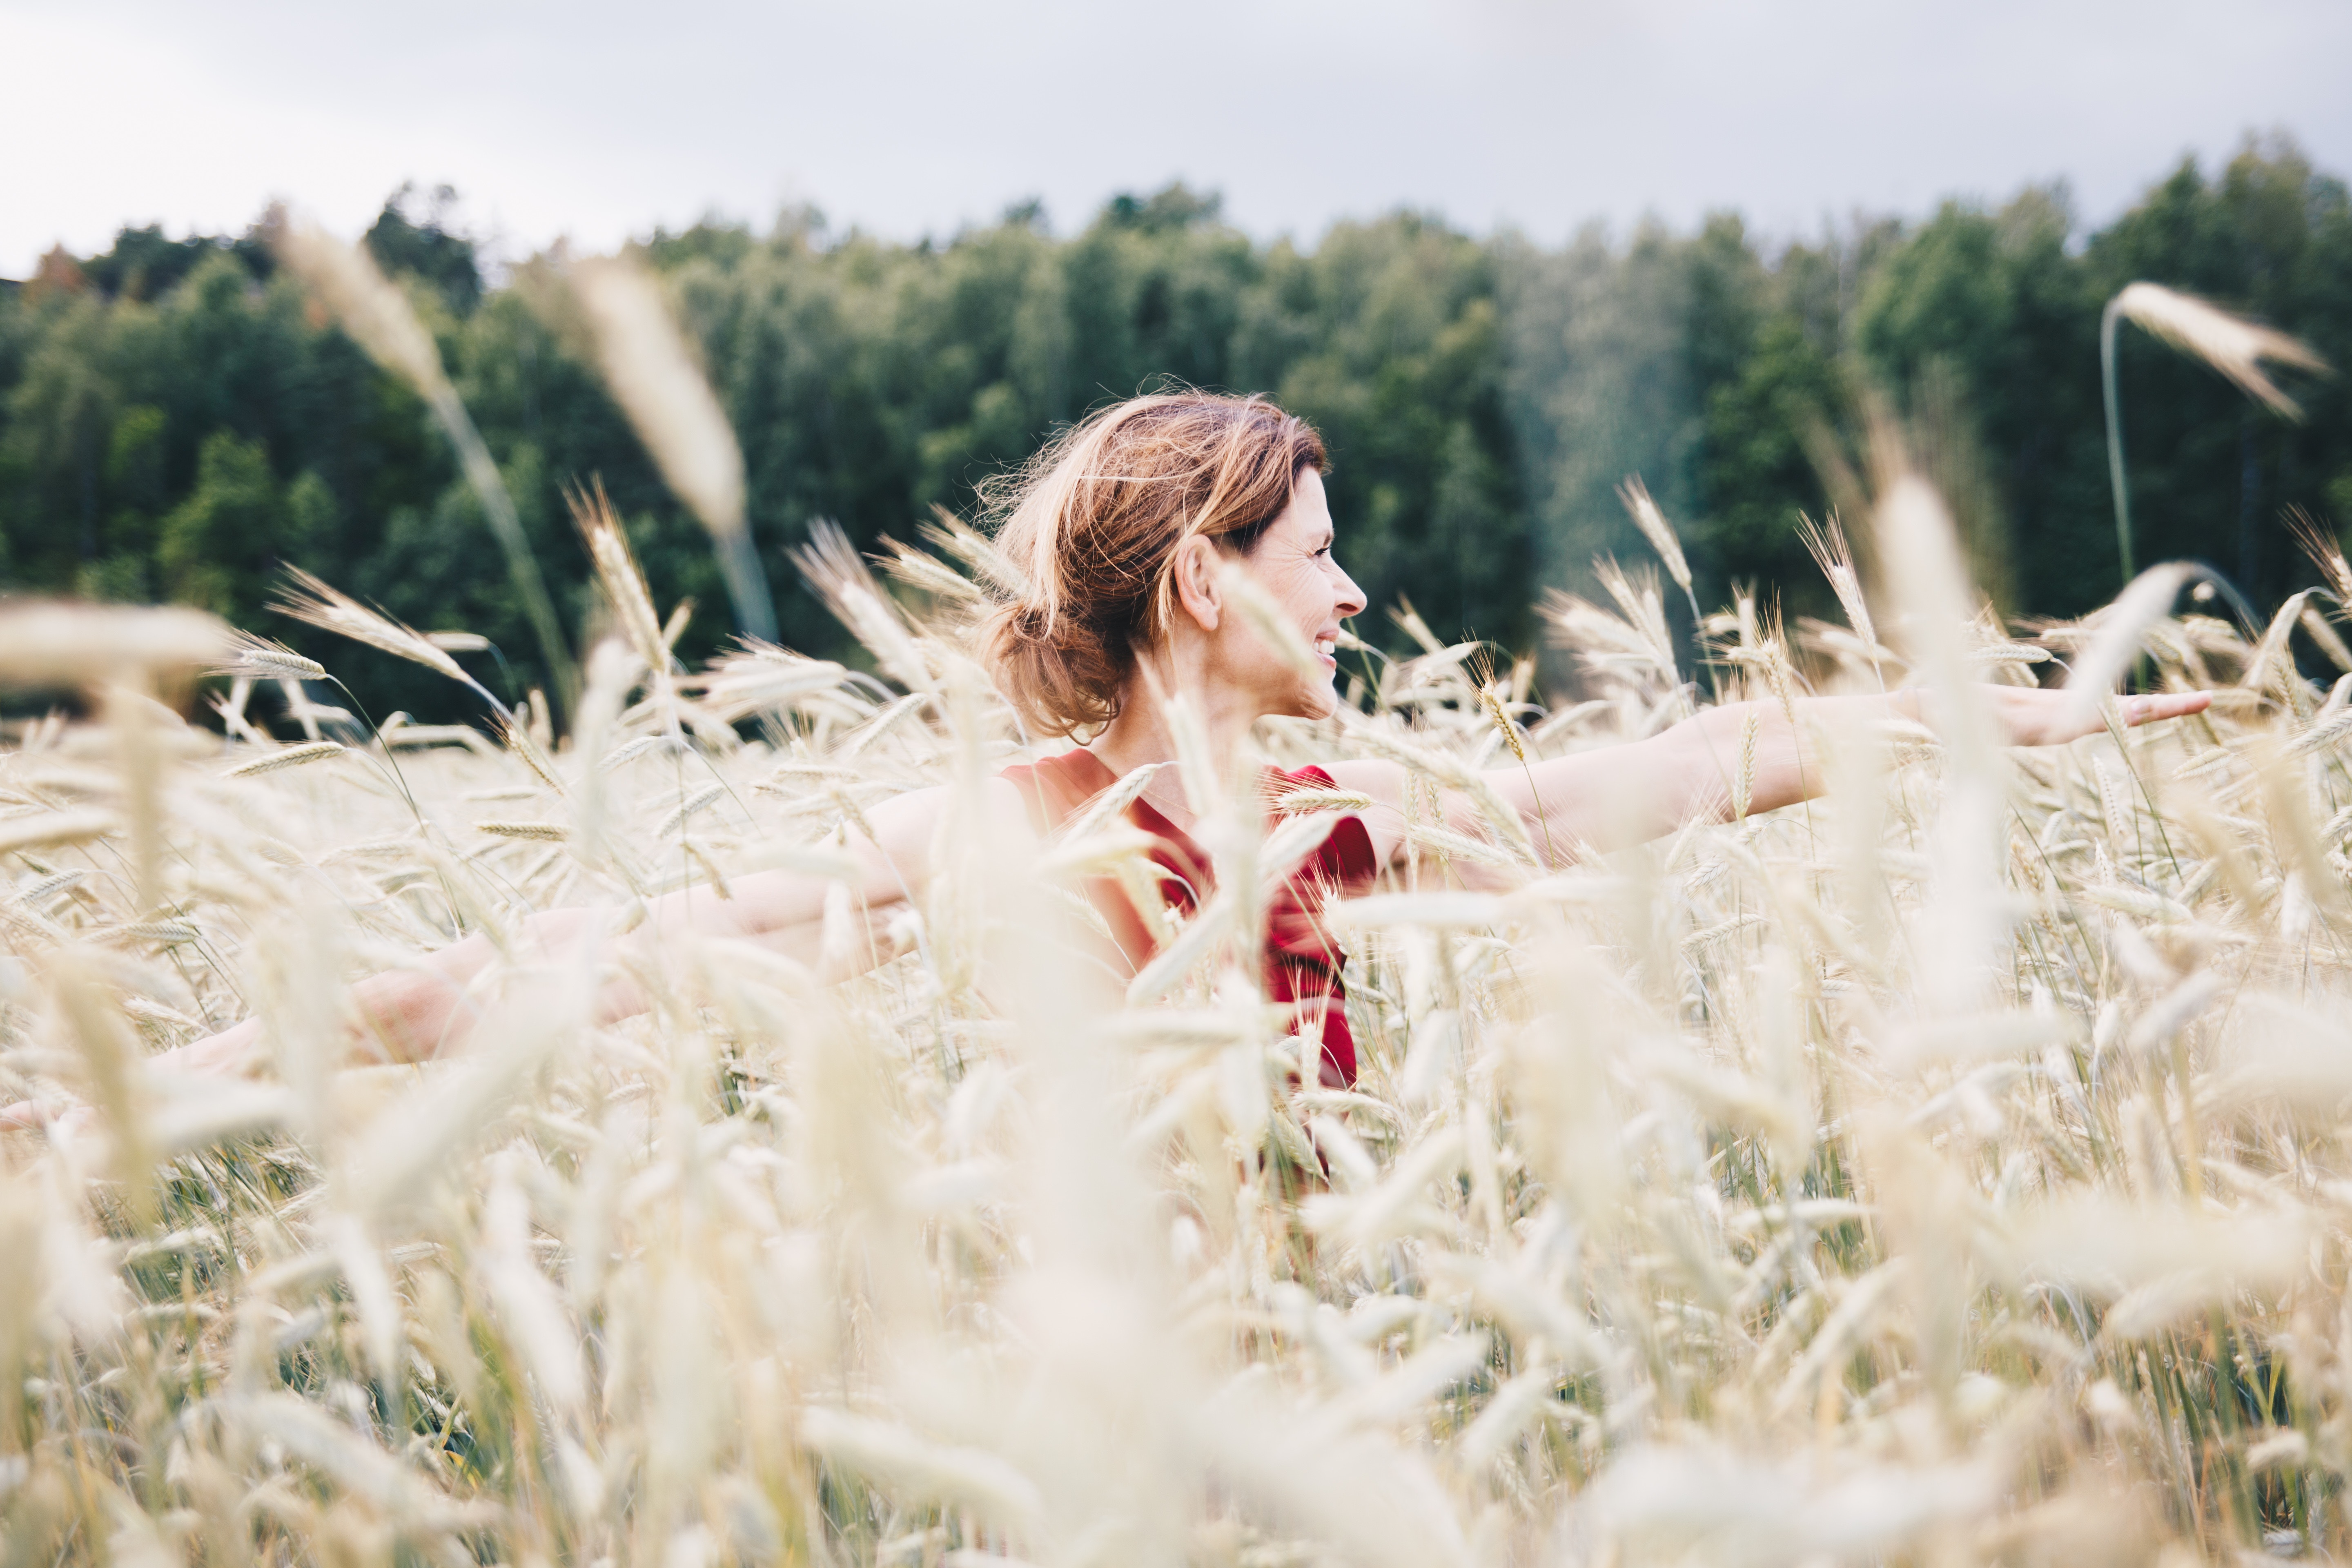
tree, grass, winter, plant, girl, field, meadow, prairie, sunlight, summer, spring, crop, bride, ceremony, fun, happiness, commodity, grass family